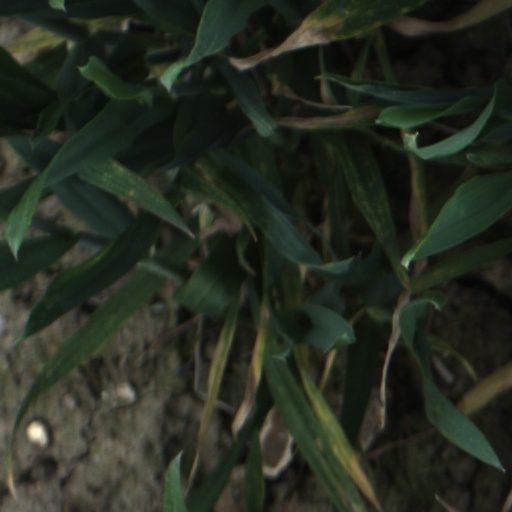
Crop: wheat